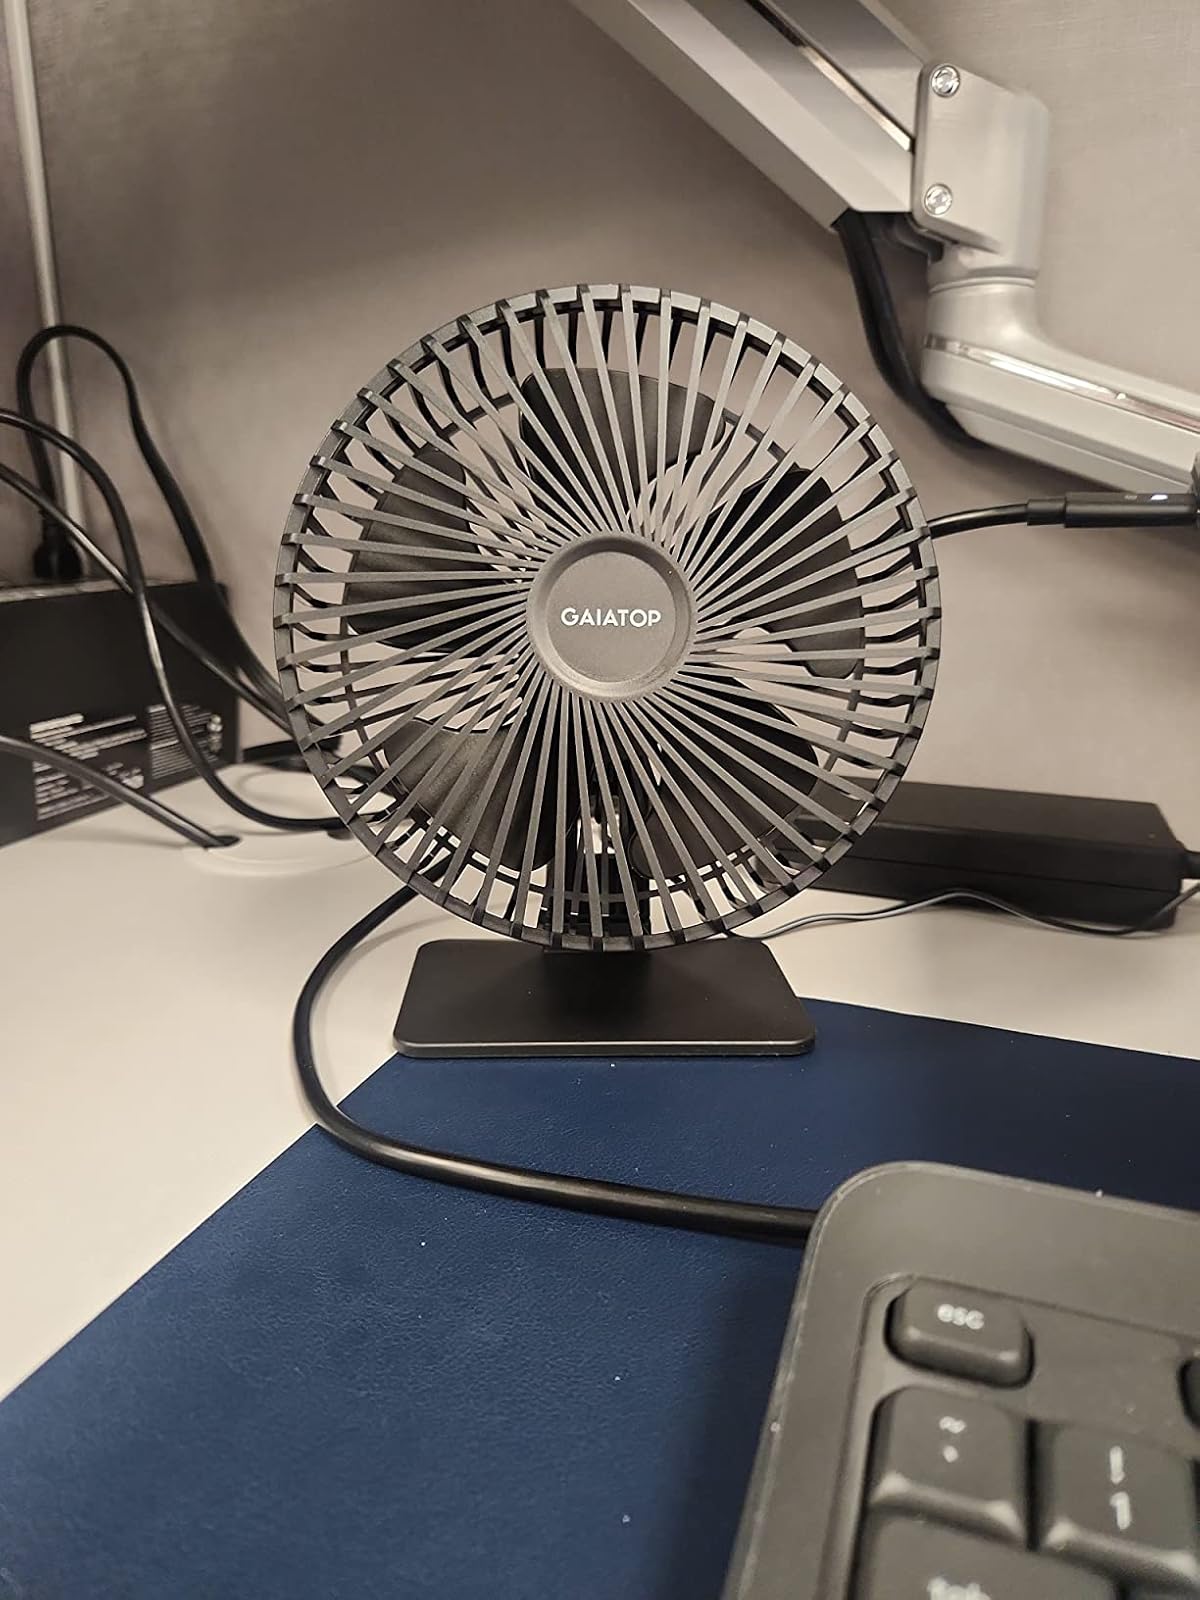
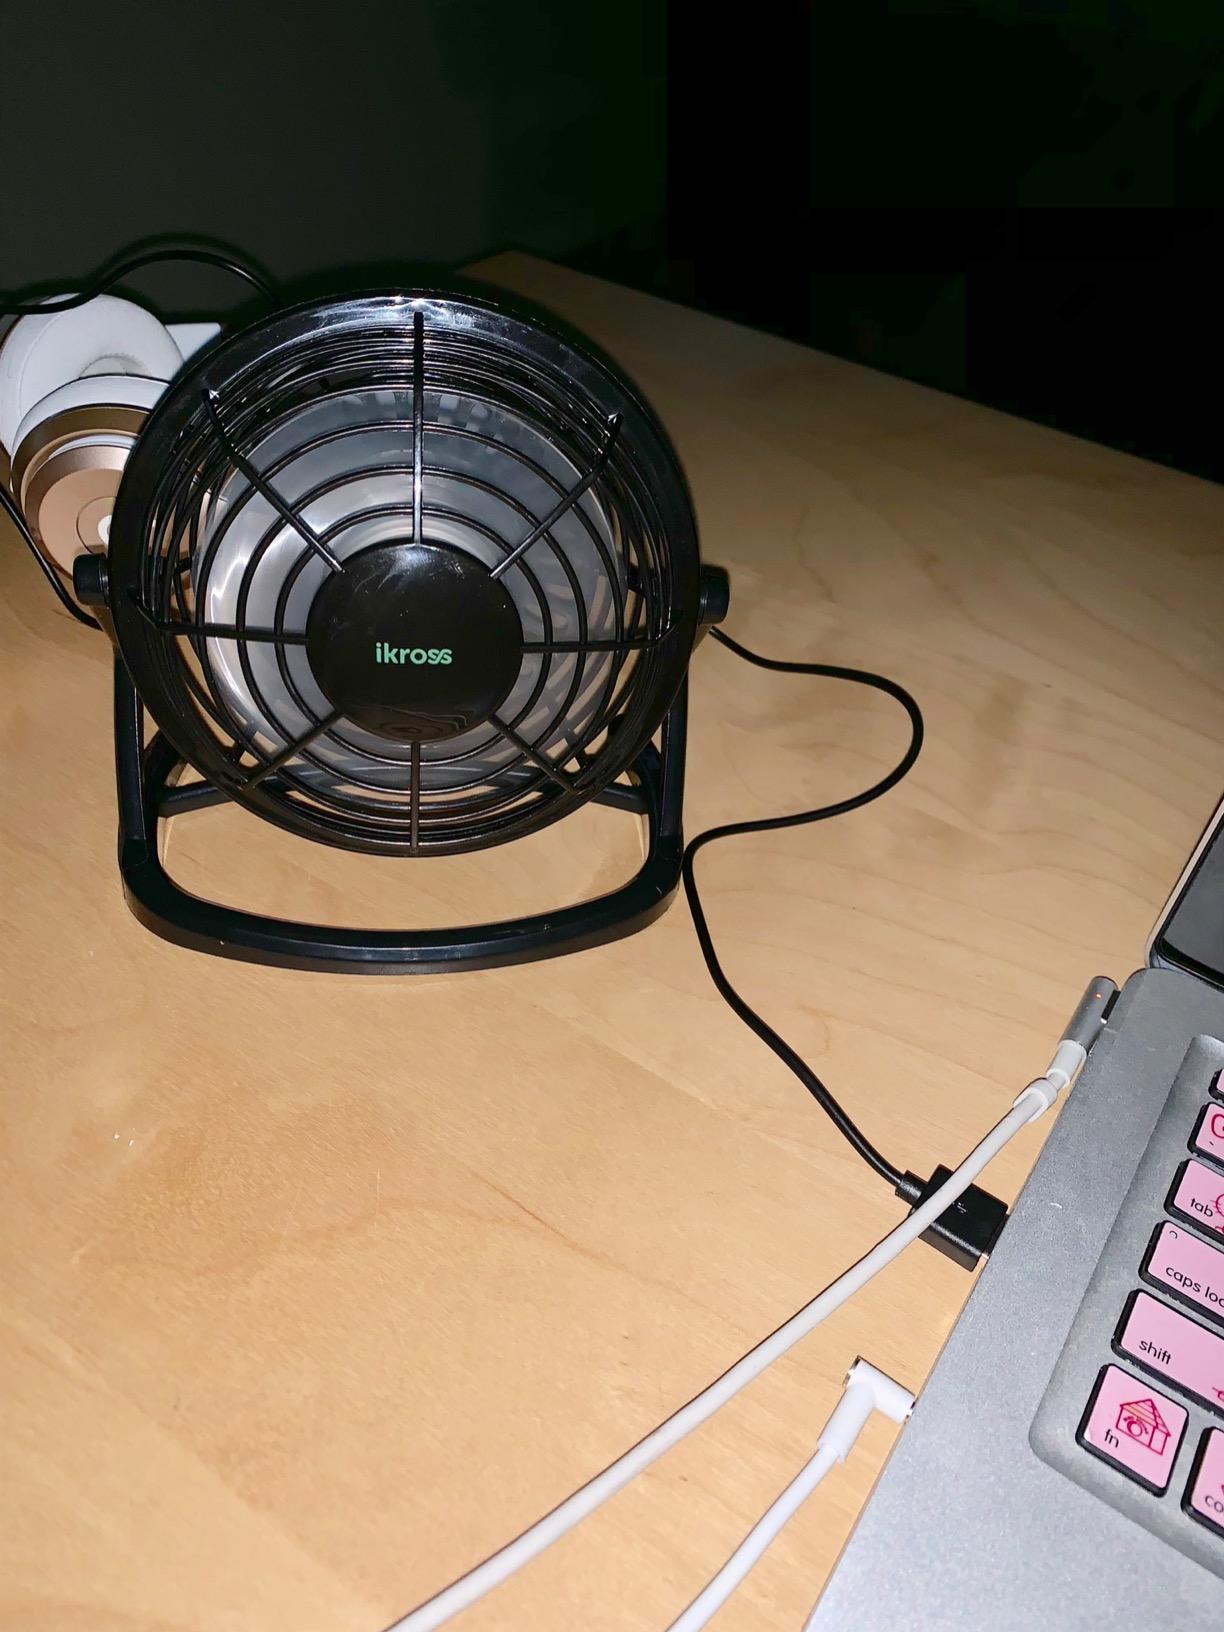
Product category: fan
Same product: no